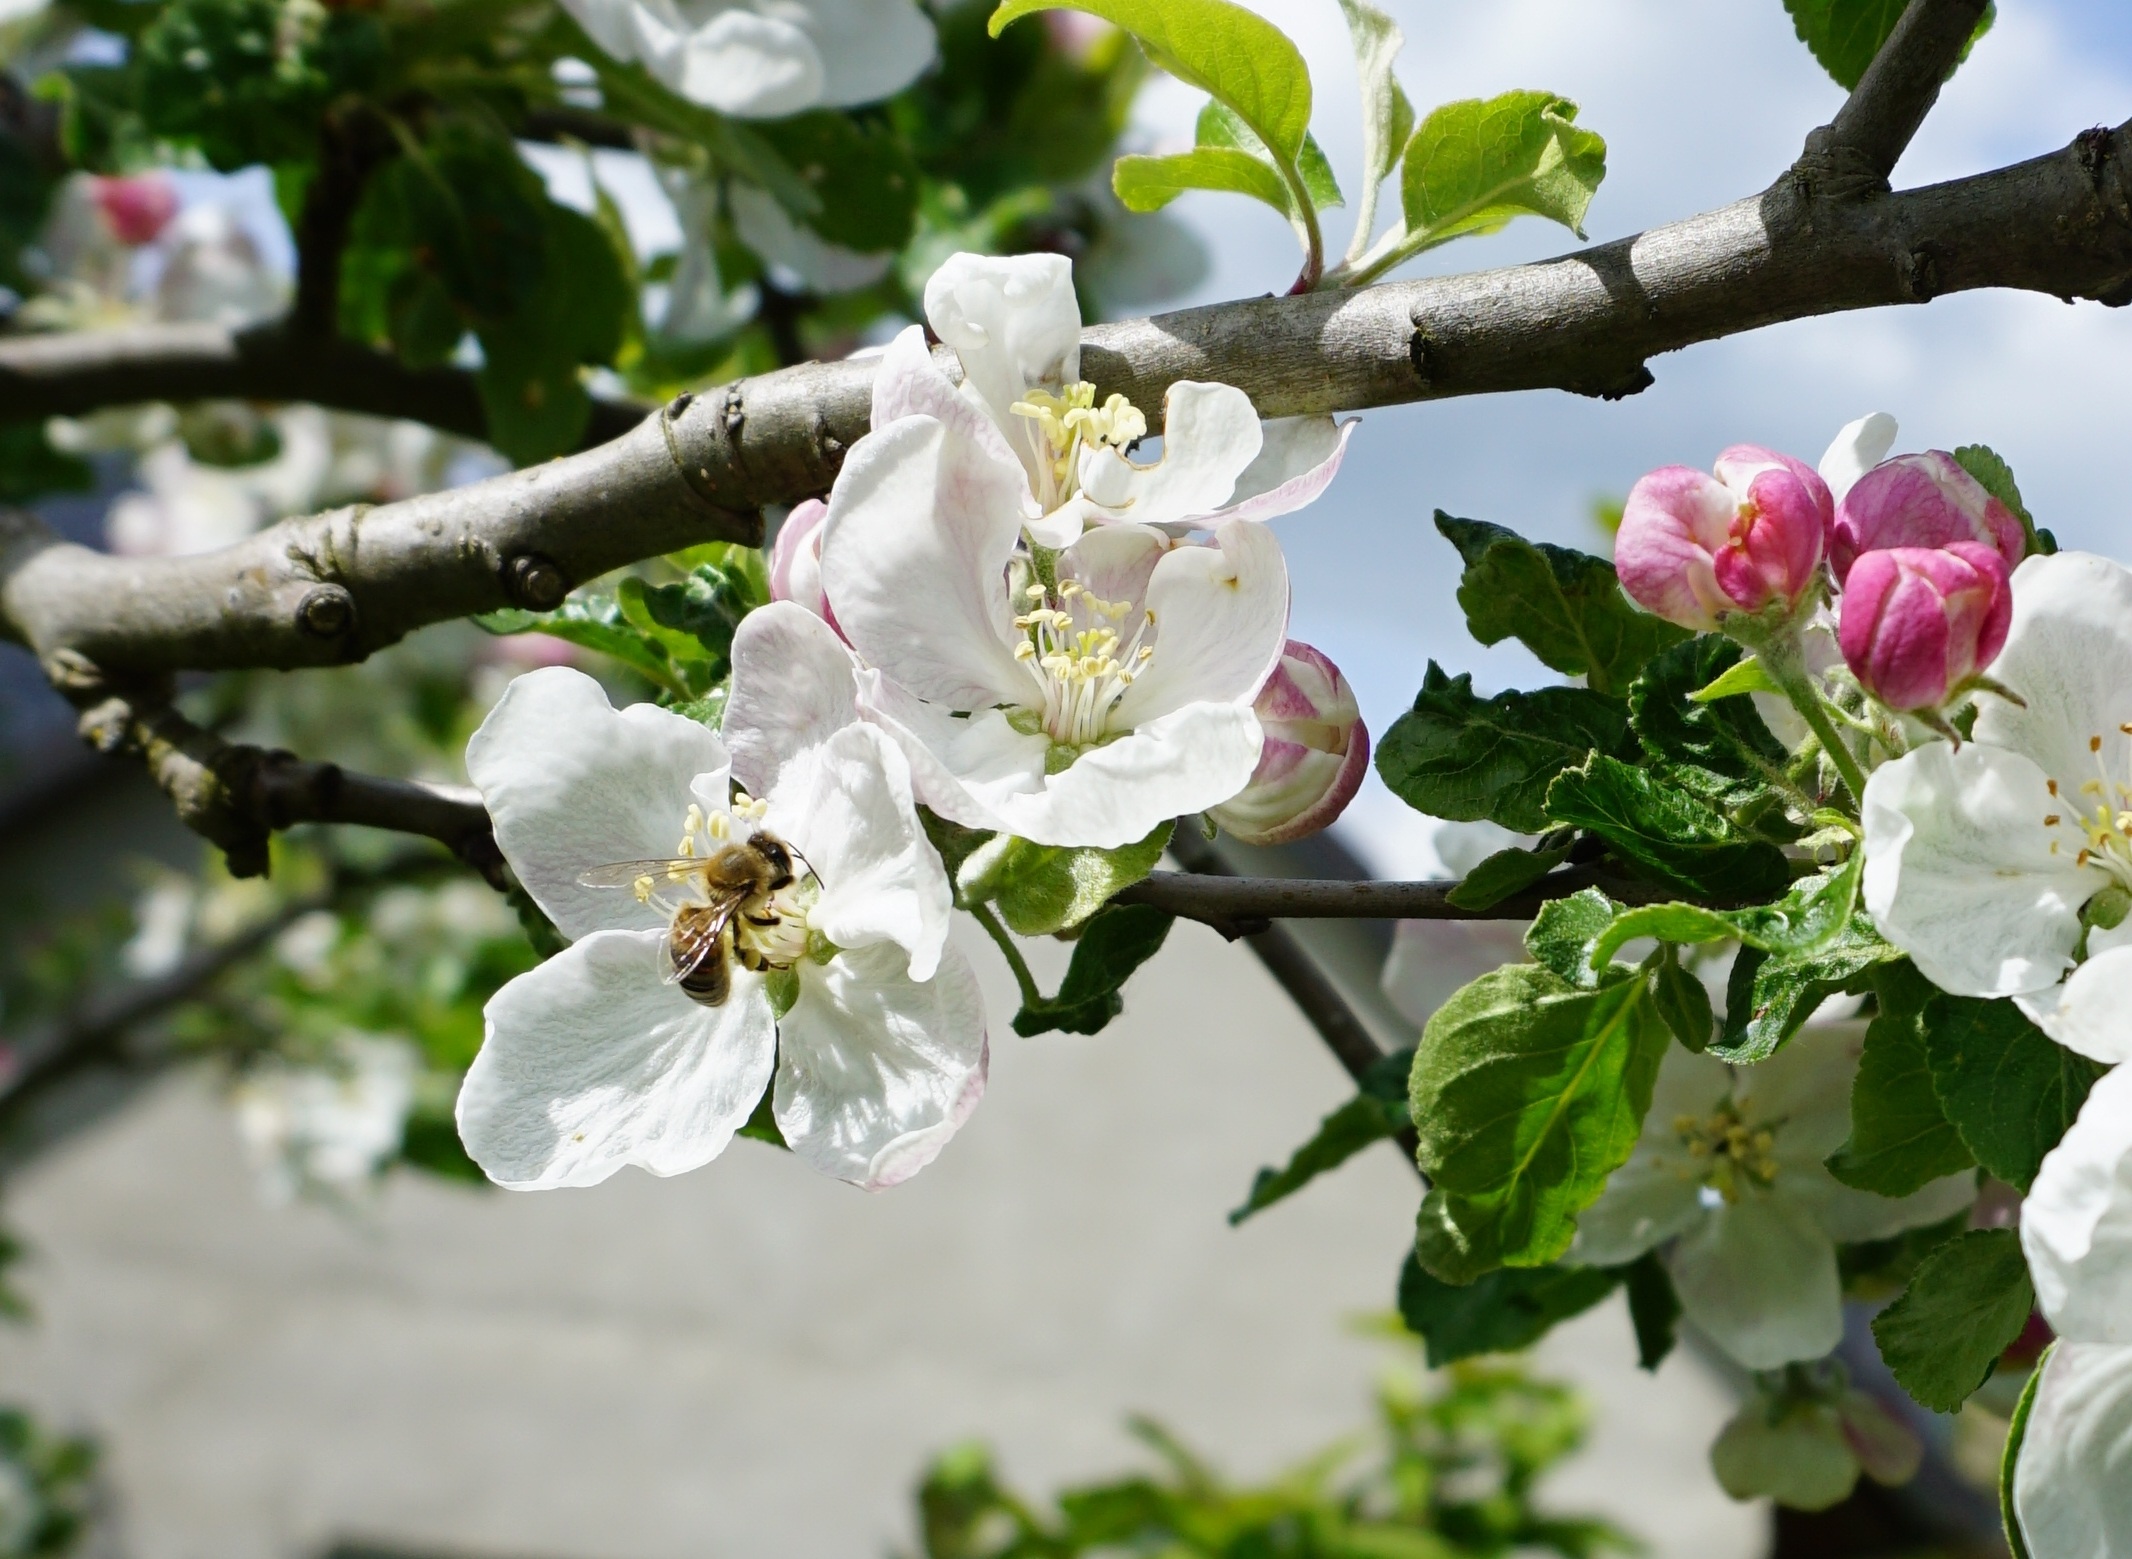
branch, blossom, plant, white, flower, bloom, pollination, food, spring, produce, botany, flora, shrub, bee, floristry, apple blossom, flowering plant, honey bee, rose family, apple tree blossom, land plant